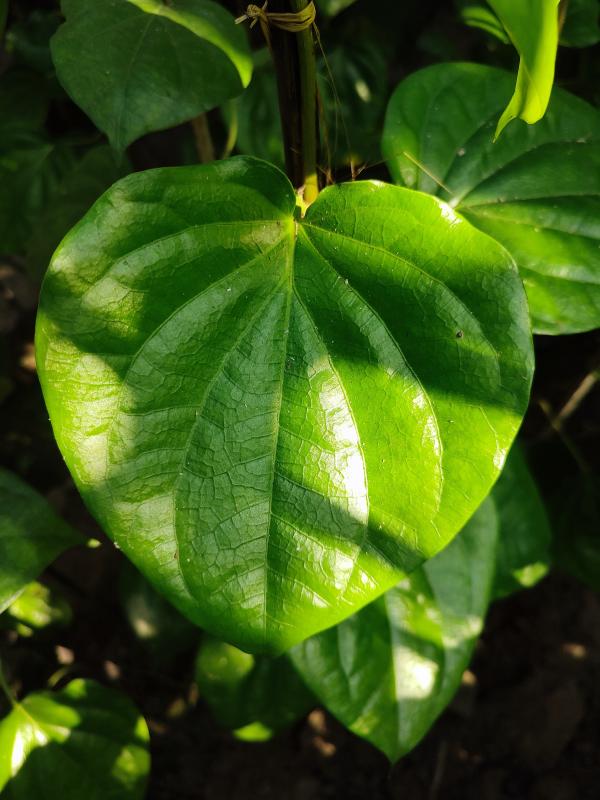
Label: Healthy_Leaf